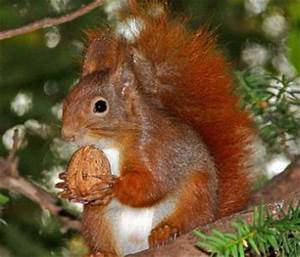
Label: squirrel